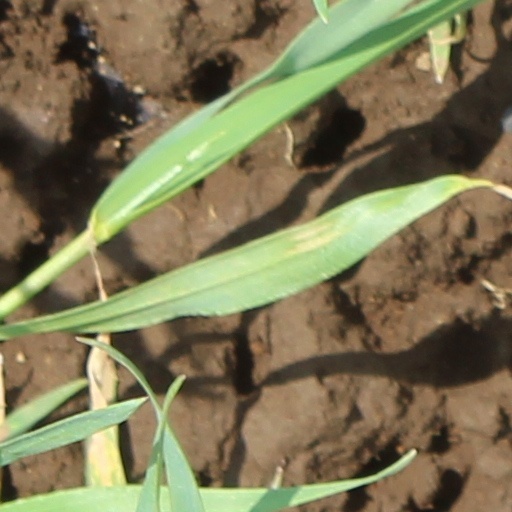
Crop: wheat